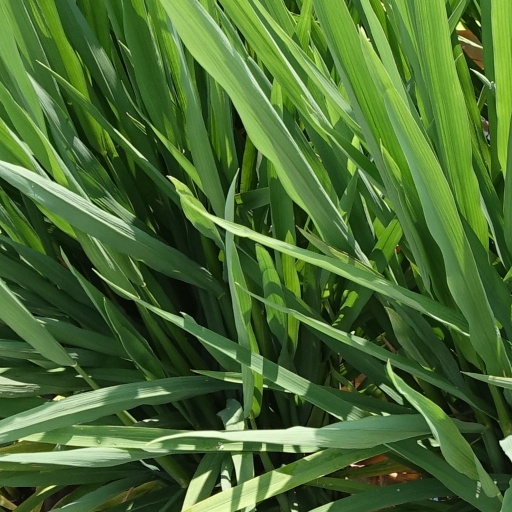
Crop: rice